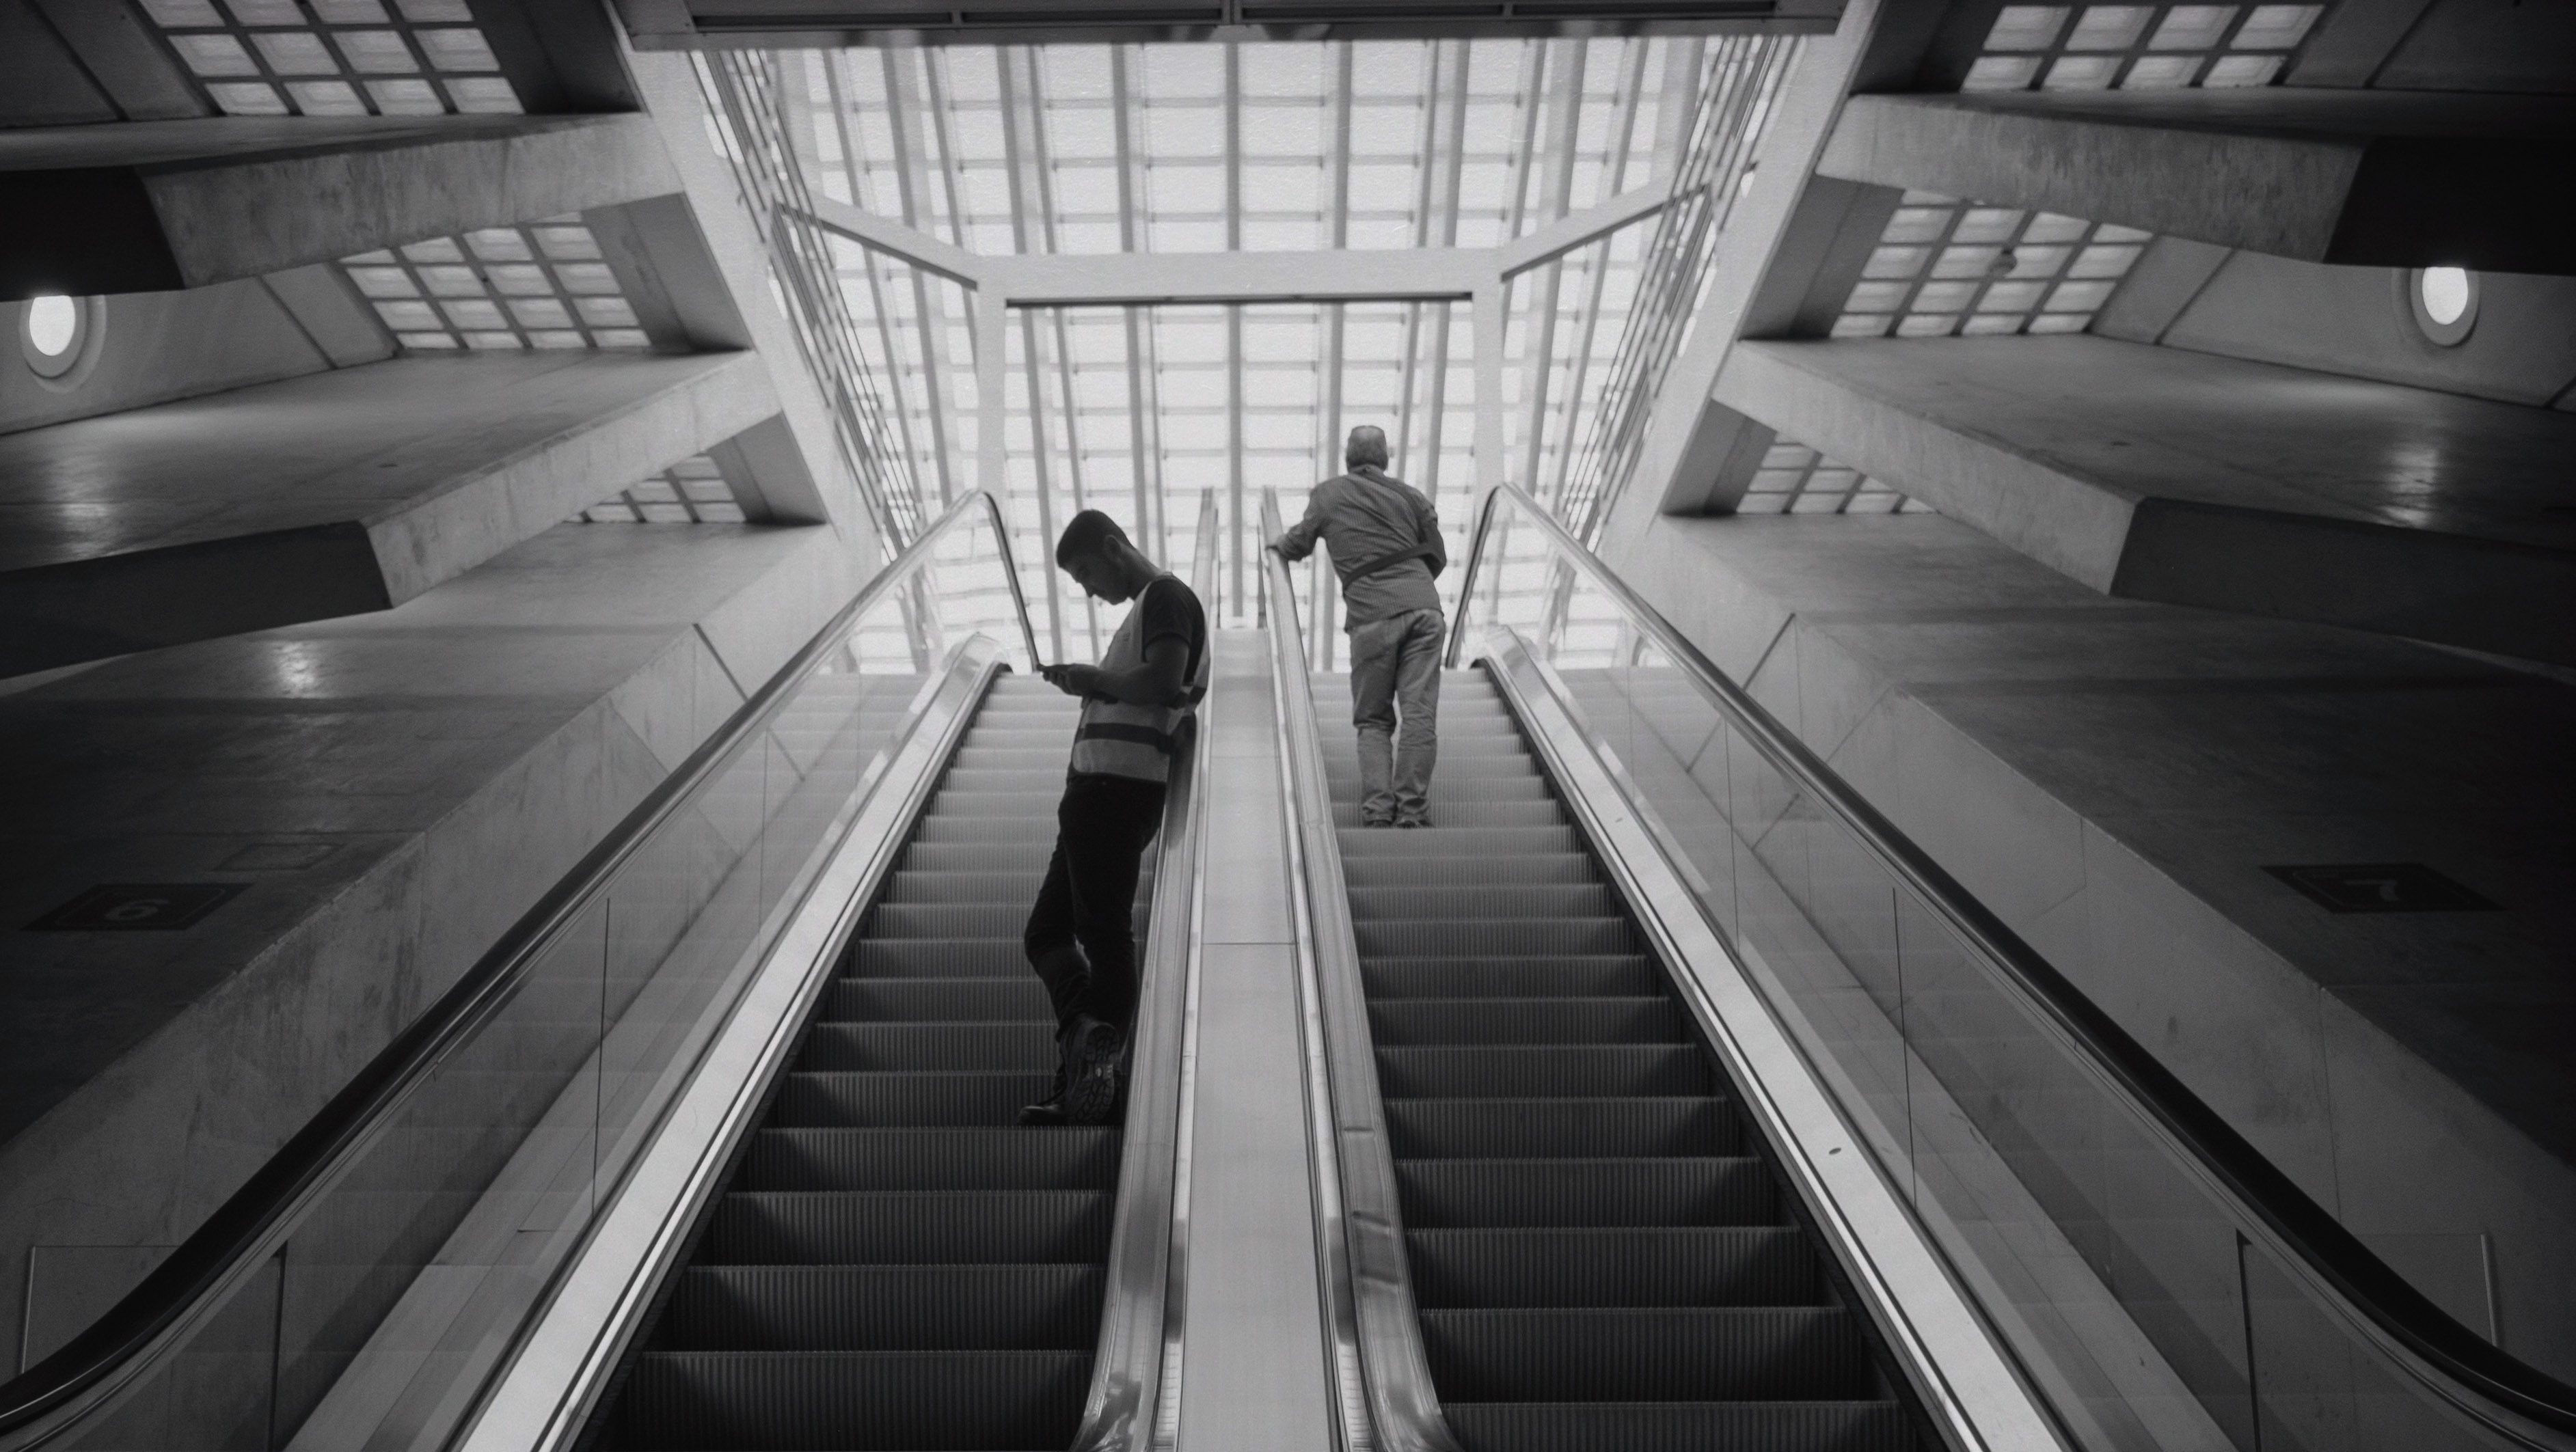
silhouette, black and white, white, street, photography, escalator, transport, line, black, monochrome, public transport, candid, symmetry, snapshot, liege, monochrome photography